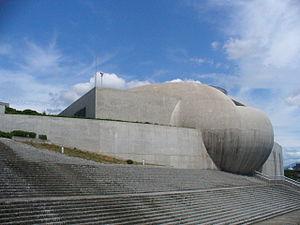
Le palais des congrès de Nagaragawa est un centre de congrès multifonctionnel dans la ville de Gifu, préfecture de Gifu au Japon.